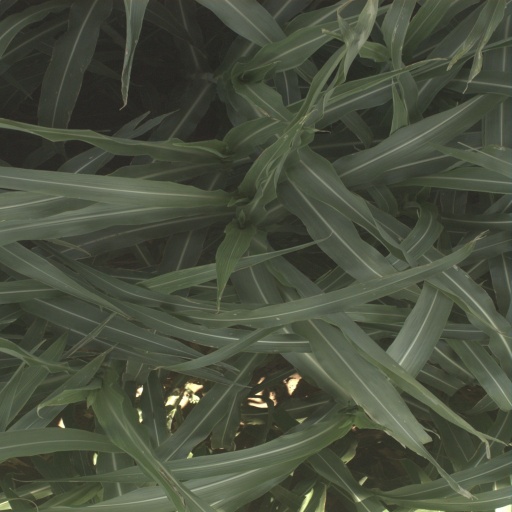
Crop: sorghum